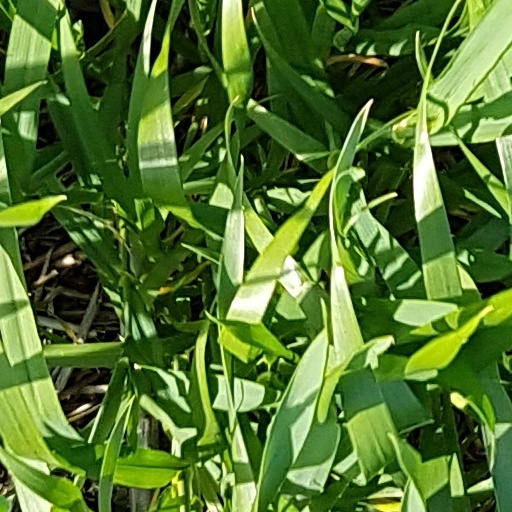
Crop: wheat